2007 ACC Championship Game

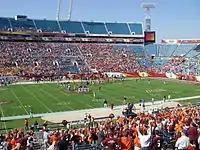
The stands at Jacksonville Municipal Stadium were largely empty as the two captains entered the center for the toss and remained so for the rest of the game.

Following the 2006 ACC Championship Game, the Gator Bowl Association, which administered the ACC Championship Game during its first two years of existence, was awarded a one-year extension to its two-year contract to host the game. The 2006 game suffered from poor attendance, resulting in over $1 million in losses for the Gator Bowl Association. In the off-season, the Gator Bowl Association declared that if sales did not improve for the 2007 ACC Championship game, the game's Jacksonville future would be in jeopardy. Attendance for the 2006 game was low due to high travel costs stemming from Jacksonville's distance from the participating schools, and the 2007 participants—Boston College and Virginia Tech—faced the same problem.